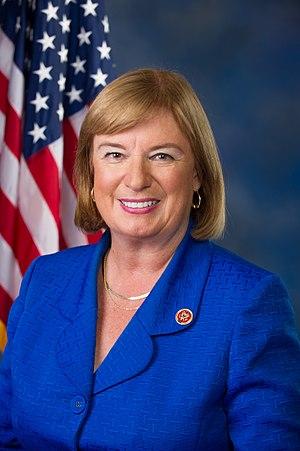
Carol Shea-Porter, née le 2 décembre 1952 à New York, est une femme politique américaine, élue démocrate du New Hampshire à la Chambre des représentants des États-Unis.
Le New Hampshire dispose de deux élus à la Chambre des représentants des États-Unis.